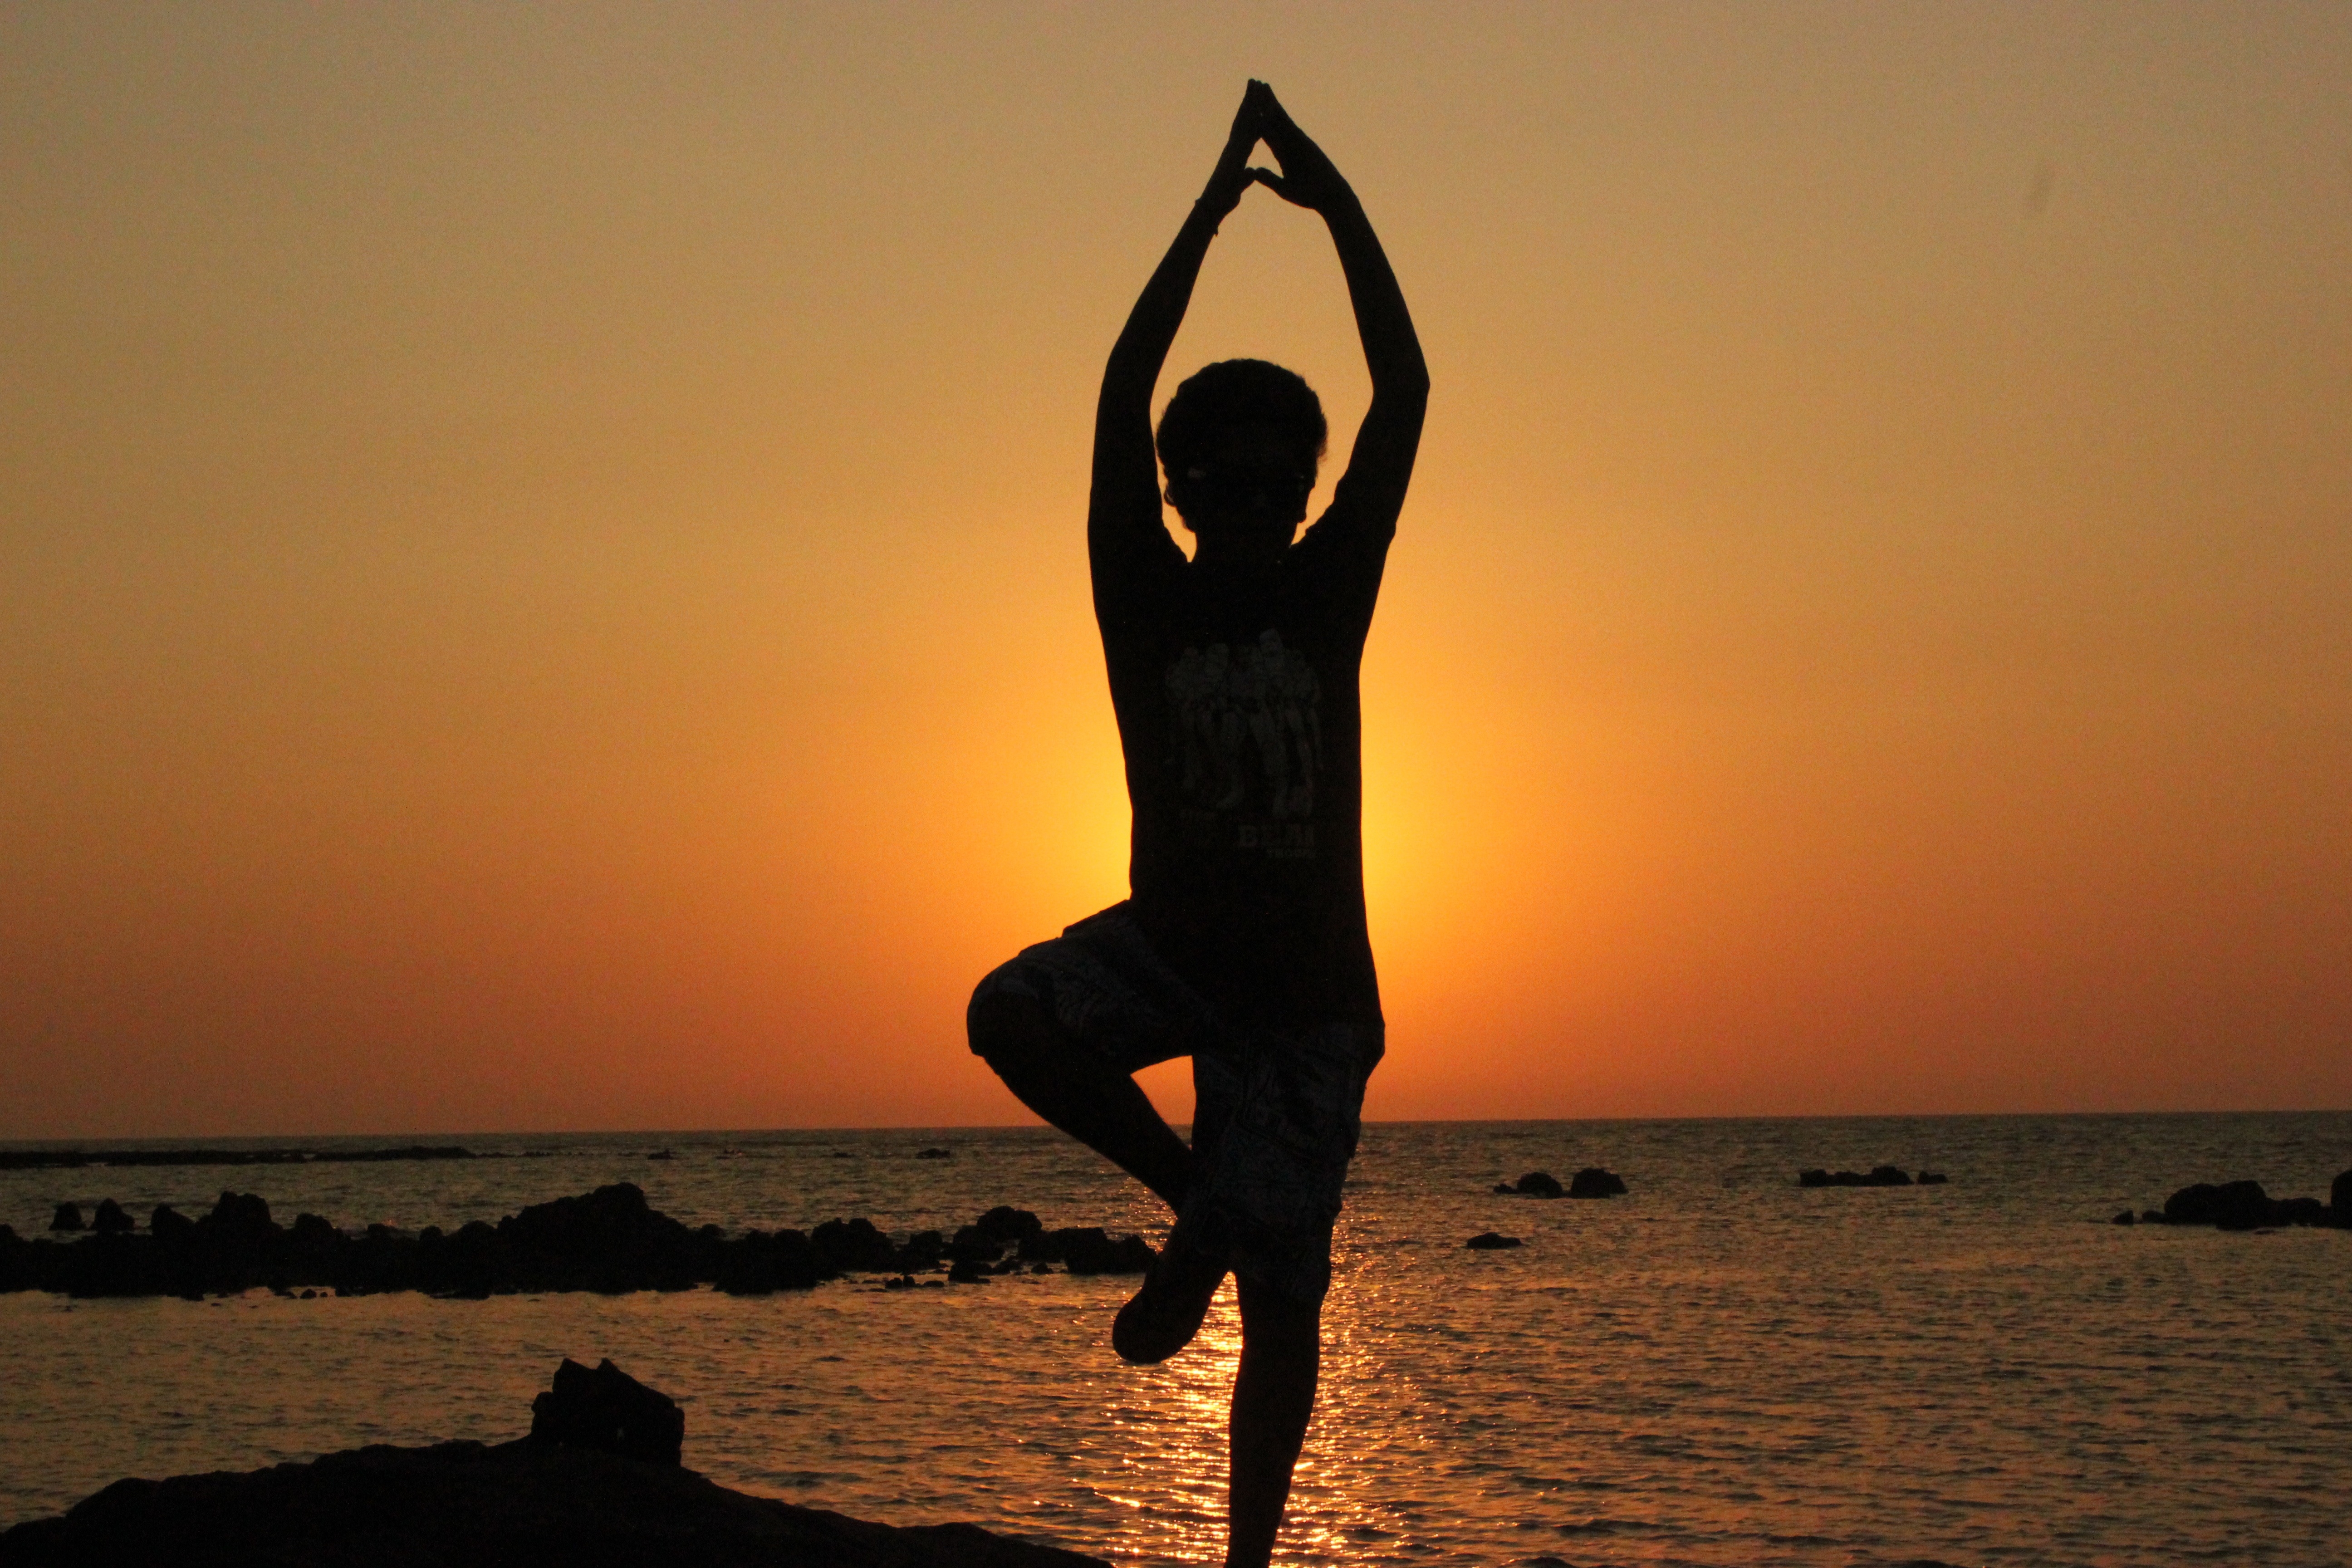
man, beach, sea, coast, ocean, silhouette, person, people, sunset, sunlight, shore, young, relax, exercise, lifestyle, fitness, meditation, sports, spa, yoga, dancing, balancing, meditating, wellness, physical fitness